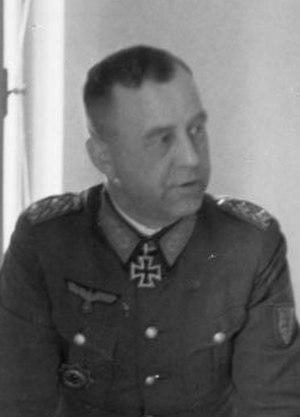
Le titre de cet article contient le caractère ö. Quand celui-ci n'est pas disponible ou n'est pas désiré, le nom de l'article peut être représenté comme Otto Woehler.
Le procès dit « du Haut Commandement » a été le dernier des douze procès pour crimes de guerre fait par les autorités américaines dans leur zone d'occupation en Allemagne à Nuremberg après la fin de la Seconde Guerre mondiale.